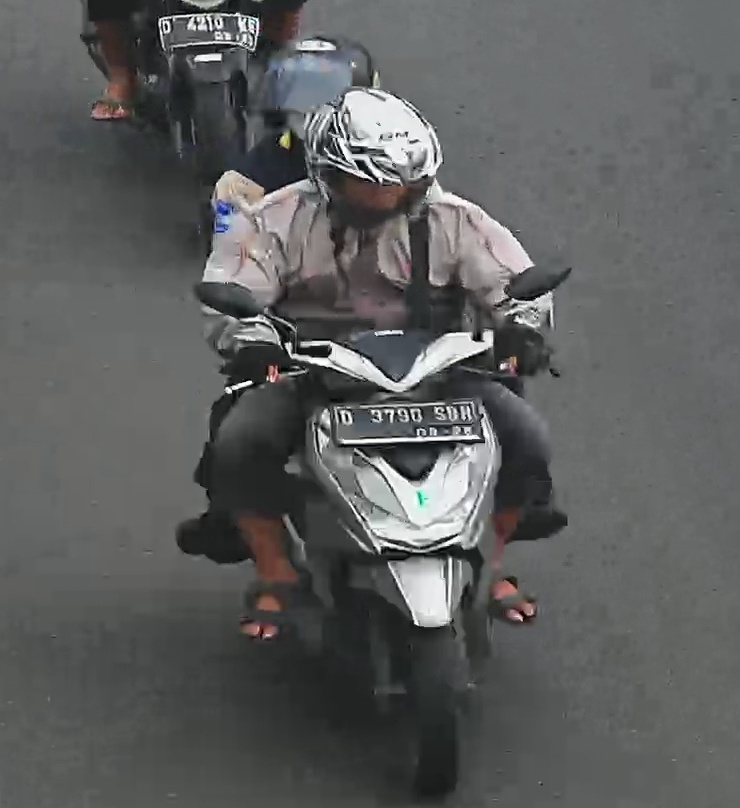
person-with-helmet: 2
person-without-helmet: 0